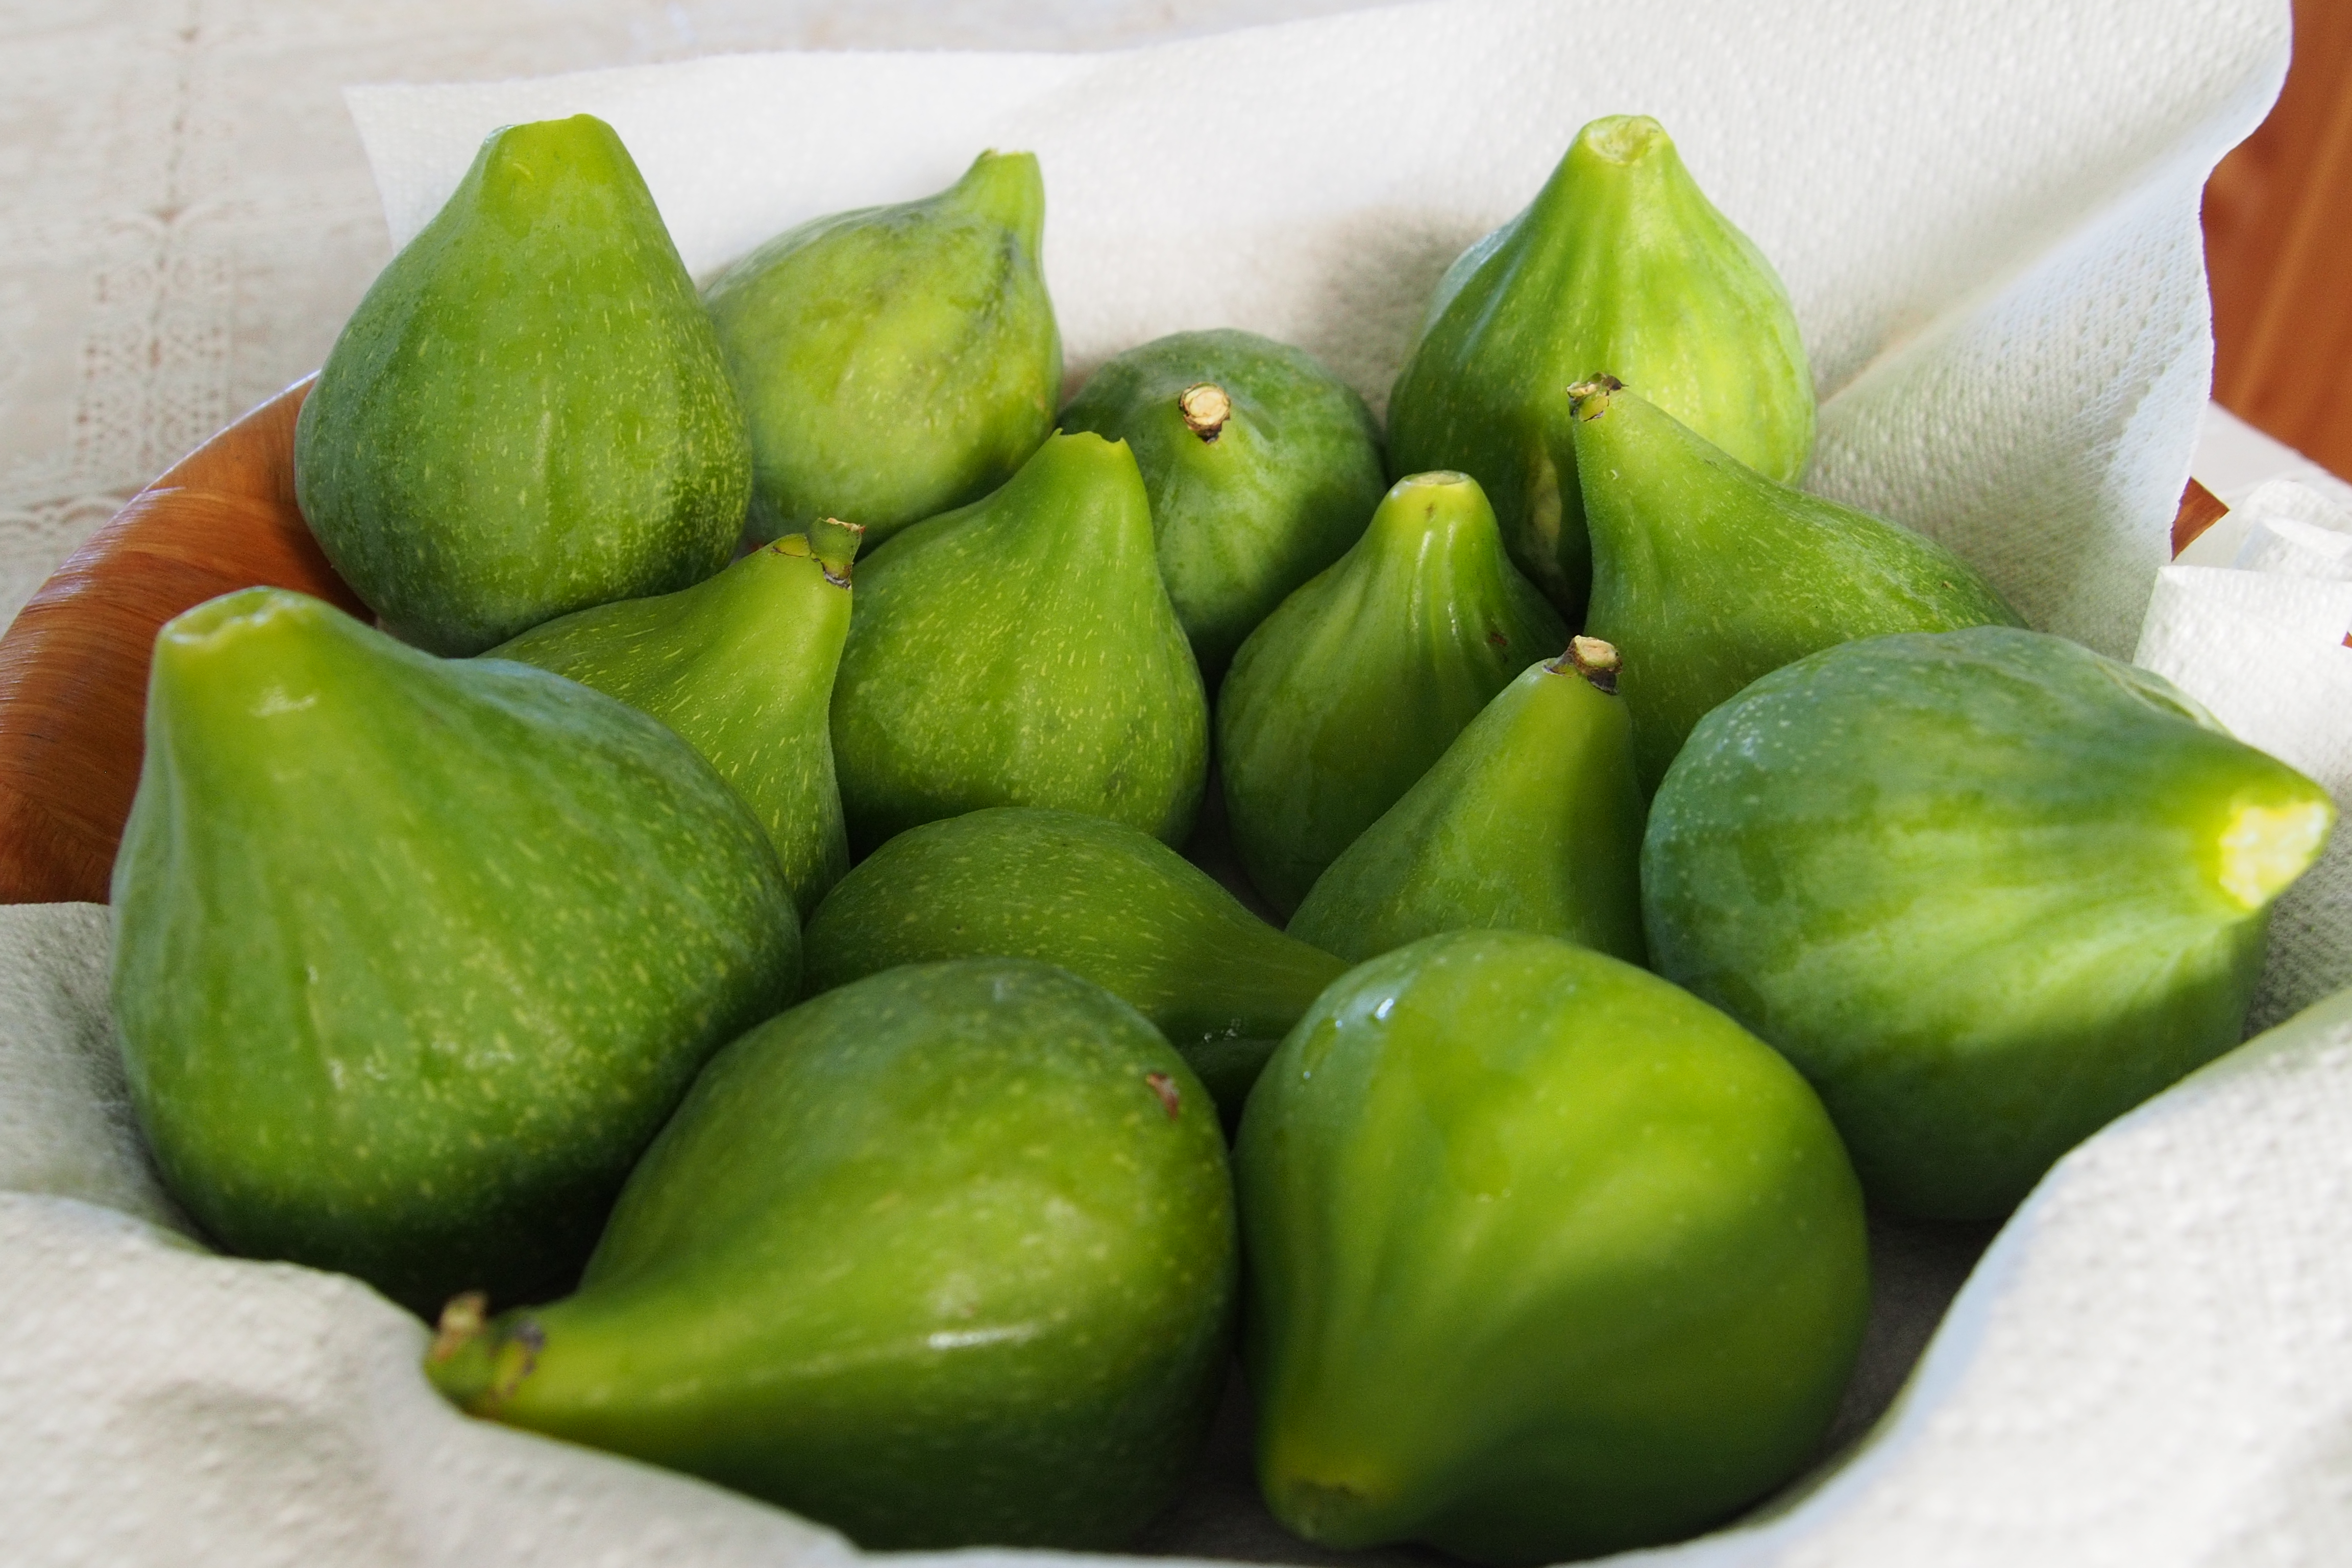
plant, fruit, dish, food, produce, vegetable, gourd, flowering plant, chayote, land plant